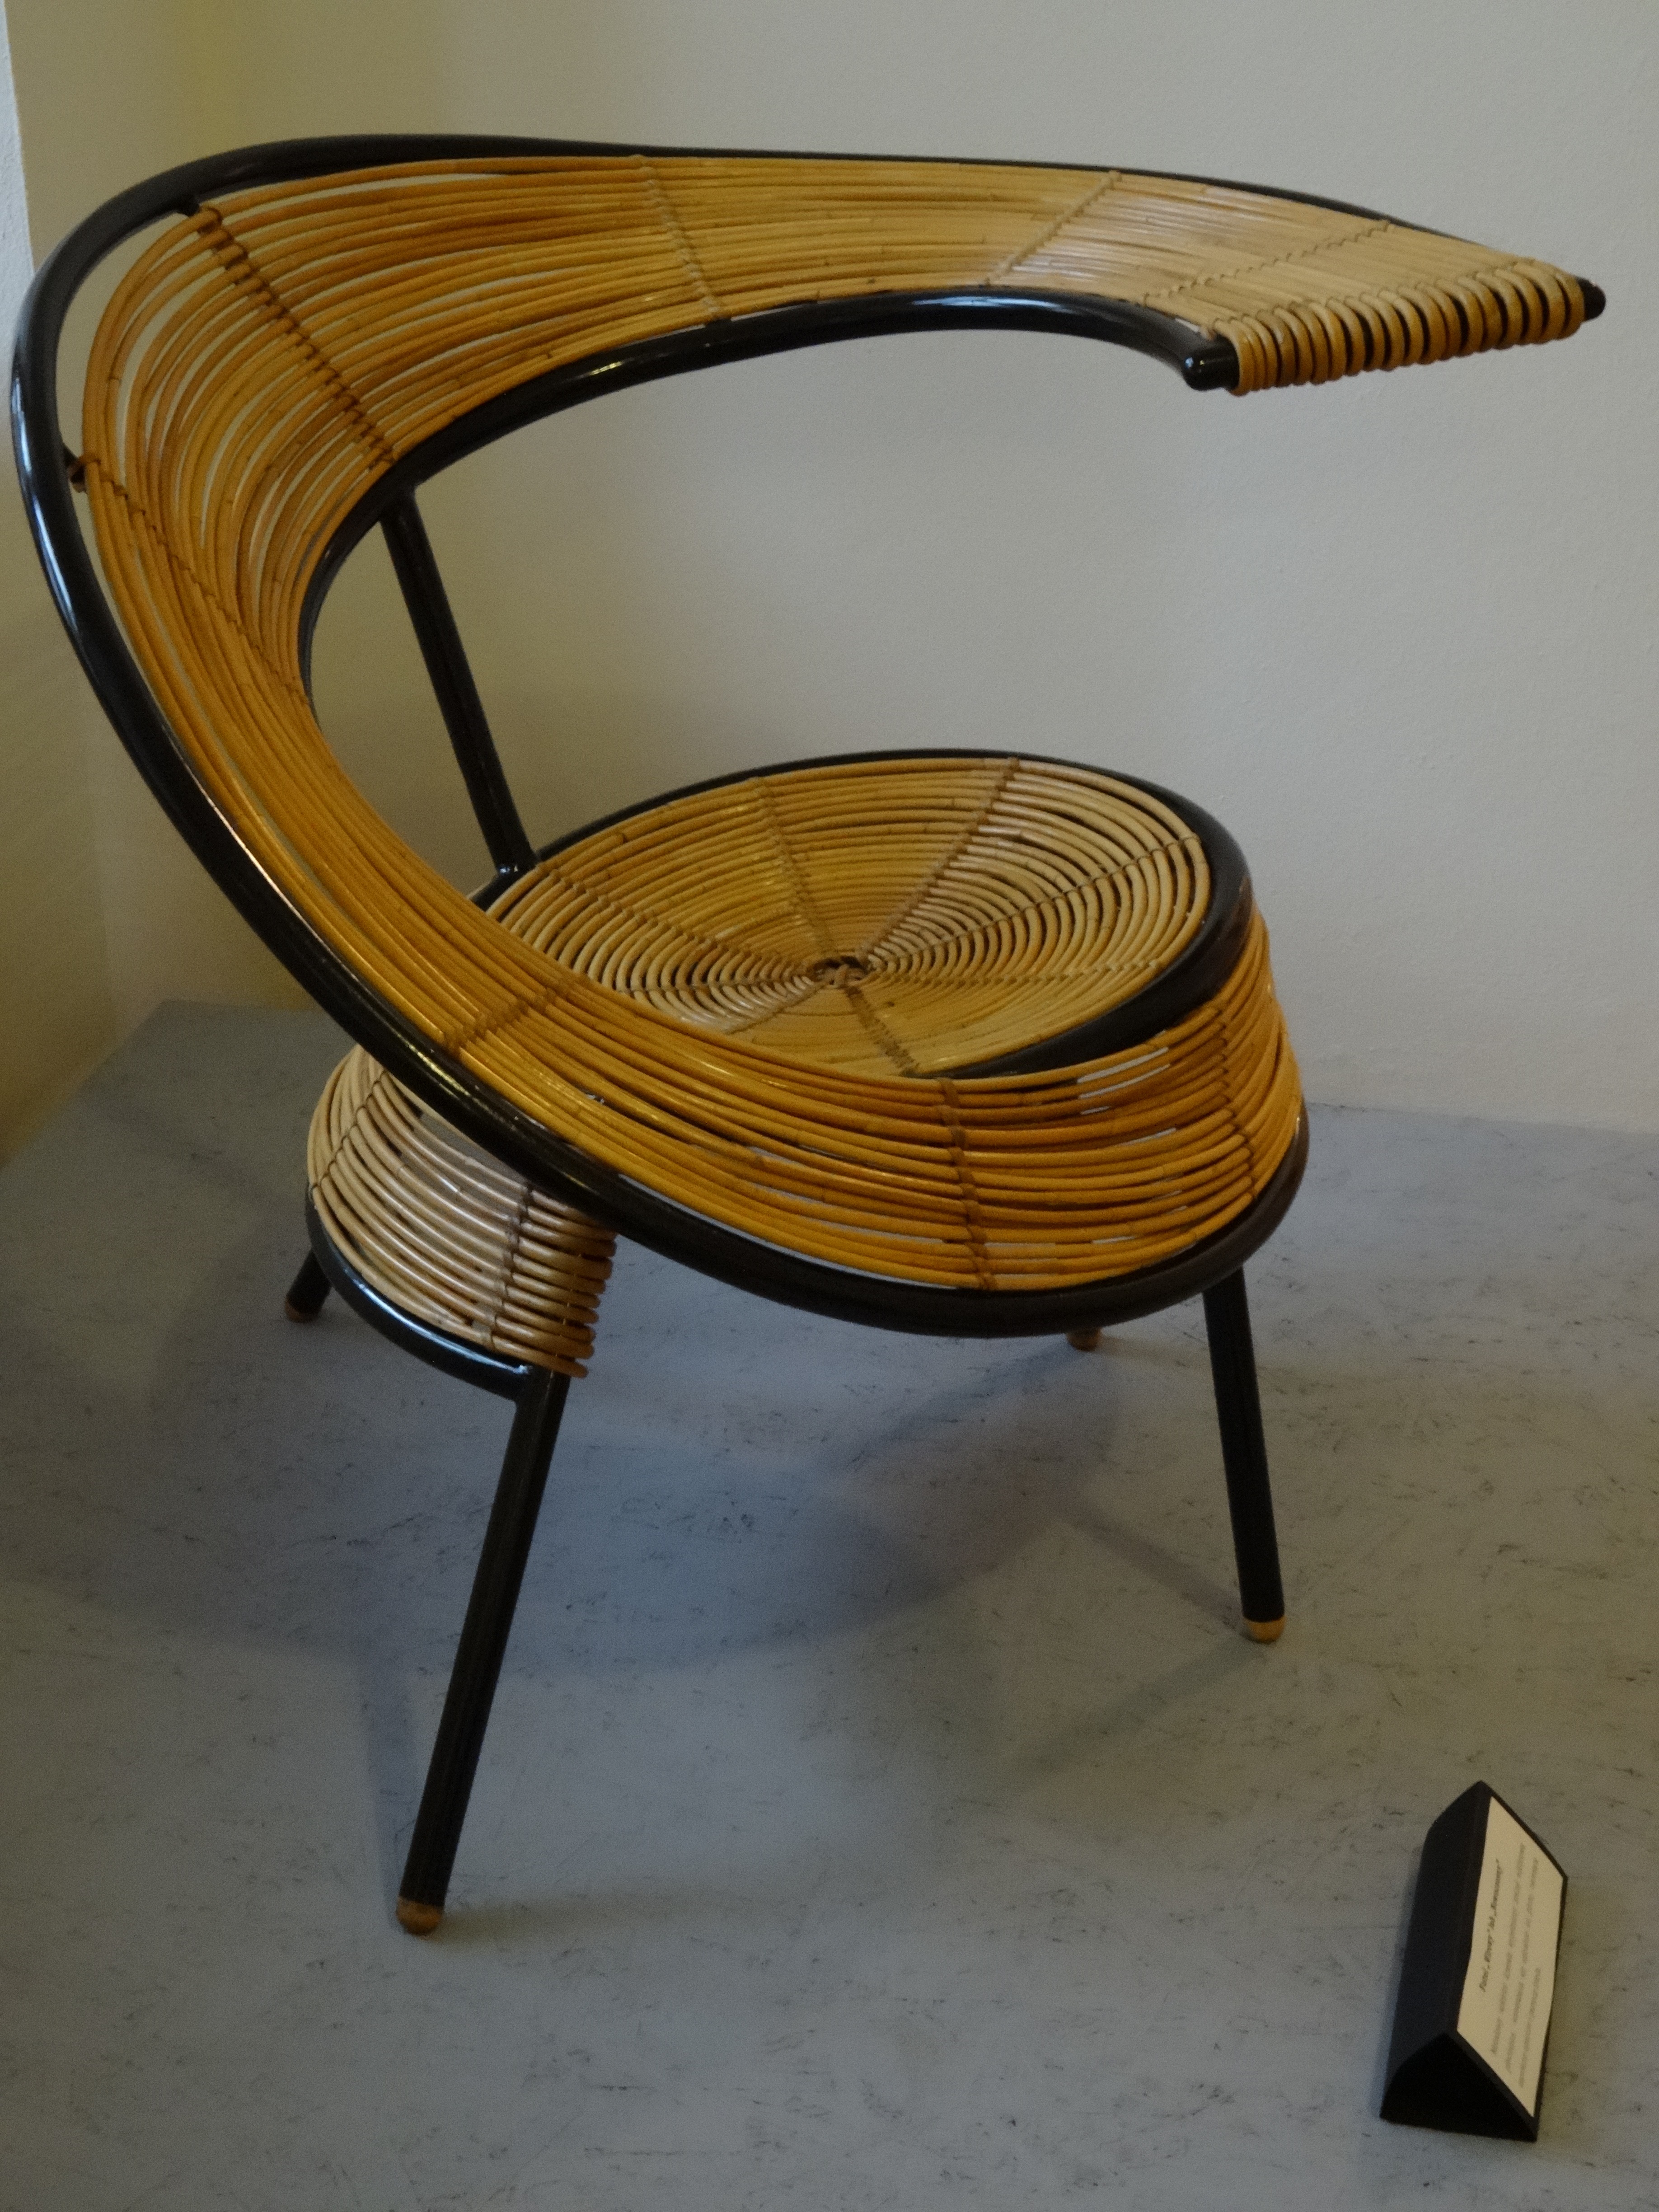
table, wood, chair, furniture, wicker, the museum, handicraft, the art of, handiwork, piece of furniture, wicker product